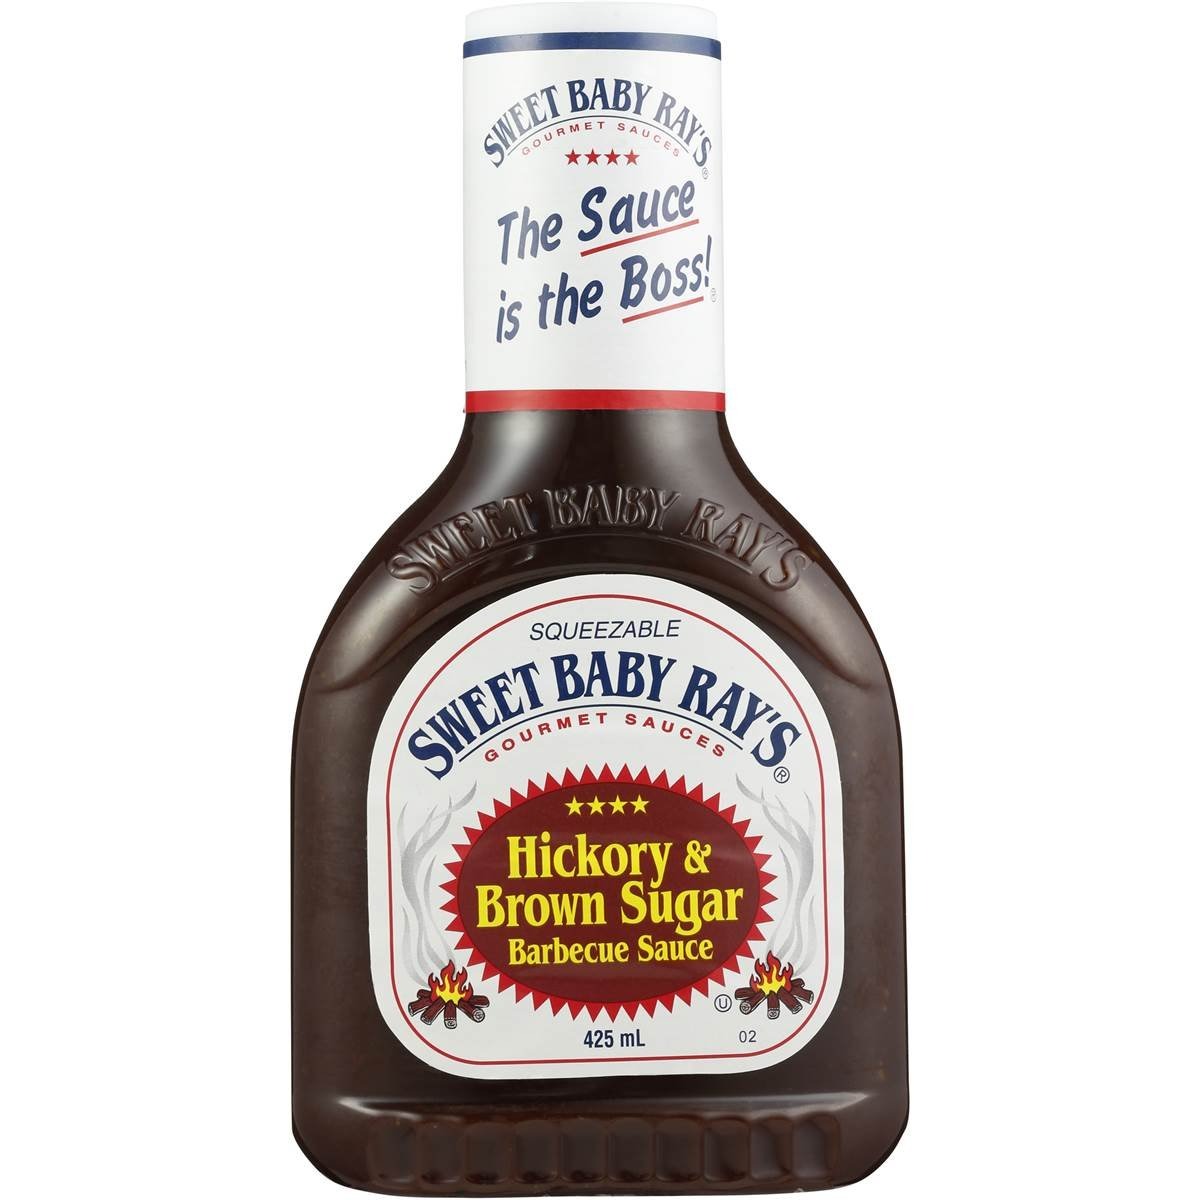
Item Name: Sweet Baby Ray's Hickory & Brown Sugar Barbecue Sauce - 18 oz
Bullet Point 1: Sweet Baby Ray's Hickory & Brown Sugar Barbecue Sauce
Bullet Point 2: Sweet Baby Ray's Hickory & Brown Sugar Barbecue Sauce
Value: 18.0
Unit: Fl Oz

Price: 2.49